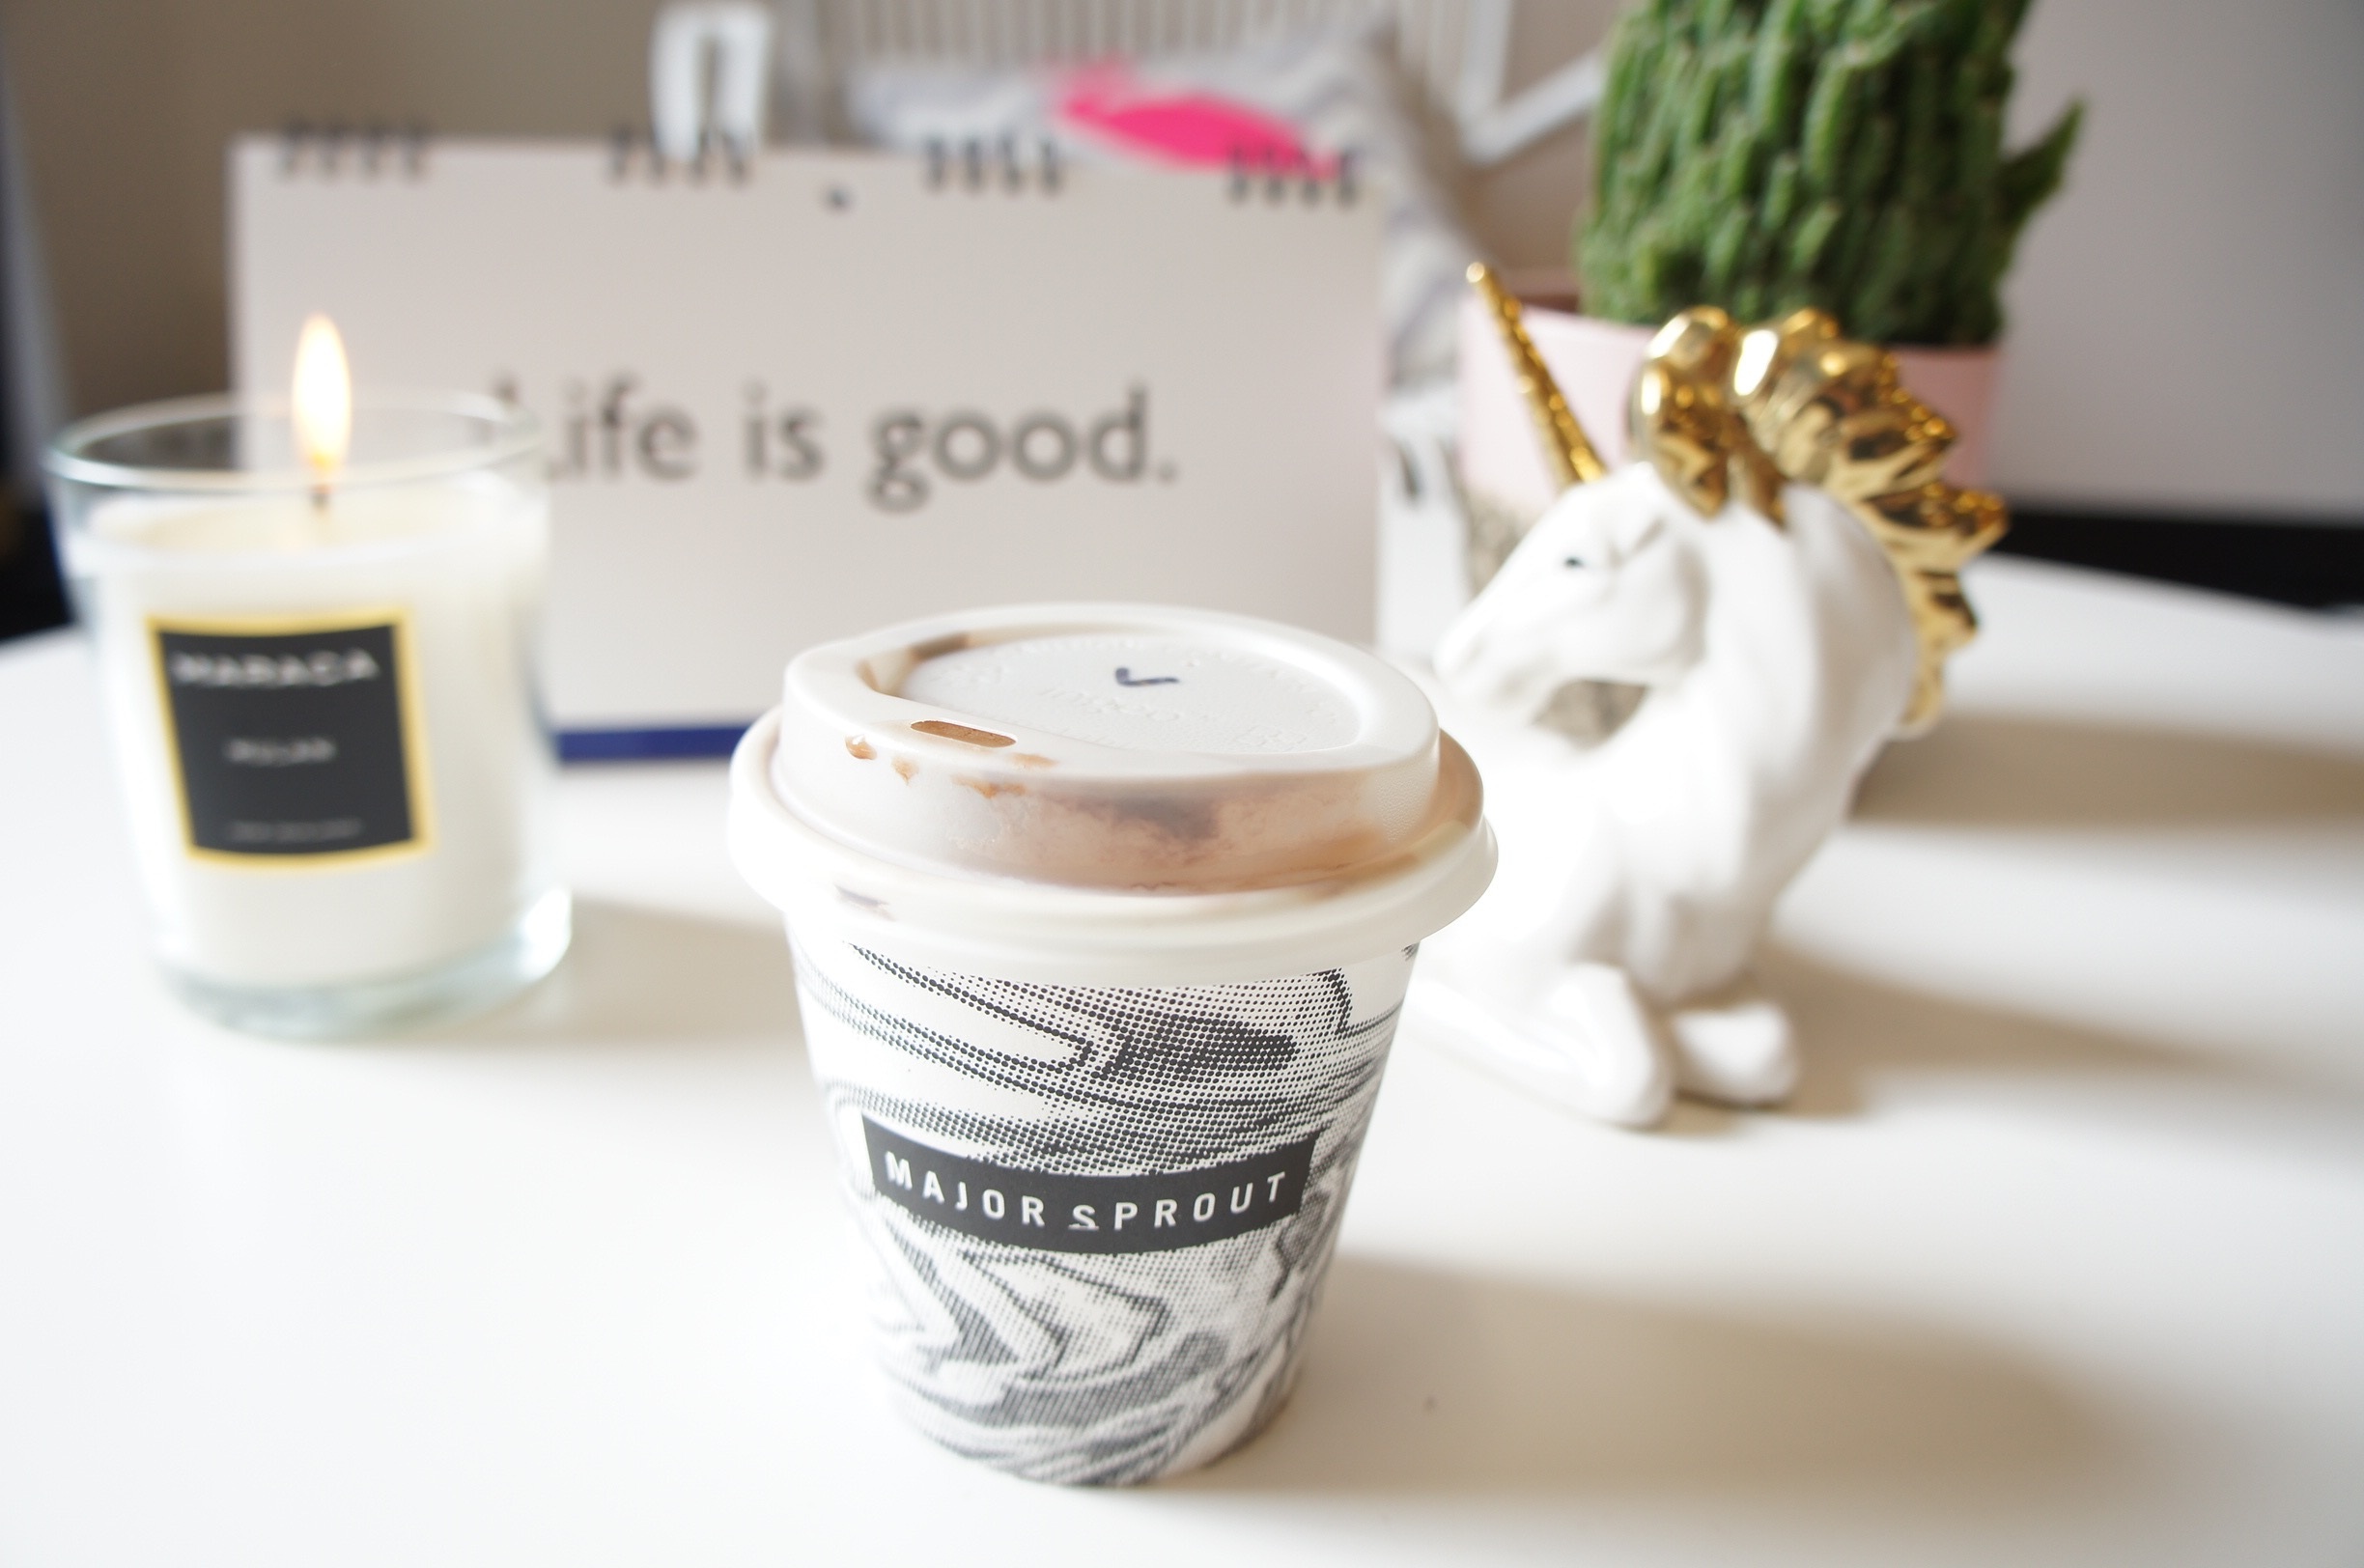
coffee, plant, cup, food, drink, candle, lighting, coffee cup, indoors, quote, flavor